List of Parks and Recreation characters

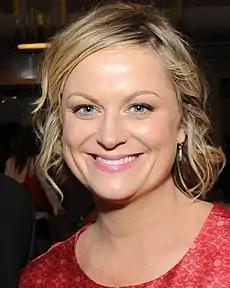
Amy Poehler

Leslie Knope (Amy Poehler) is the deputy director of the Pawnee Parks and Recreation Department, and the protagonist of "Parks and Recreation". Leslie is a passionate, hard-working and ambitious woman who loves her hometown of Pawnee and, unlike many around her, has not lost her optimism in the face of government bureaucracy. She believes strongly in the mission of her job, sometimes going over-the-top in her dedication to helping people. Her dream is to become the first female President of the United States. During the first two seasons, Leslie seeks to turn a construction pit into a park, despite several government obstacles and . When the parks department is hindered by Pawnee's budget problems, Leslie successfully relaunches the town's harvest festival, which makes her department sustainable again. The third season ends with political scouts approaching her about possibly running for elected office, although she declines to inform them of her secret affair with Ben Wyatt, which could prove to be a political scandal. In season four, Leslie furthers her political ambitions when she successfully runs for city council. Season 5 focused mainly on Leslie's experiences on the Pawnee City Council. In season six, however, she is recalled and returns full-time to work in the Parks and Recreation department.